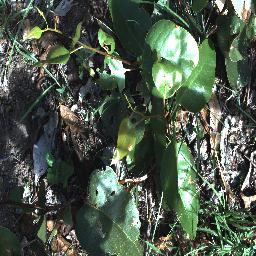
Label: negative